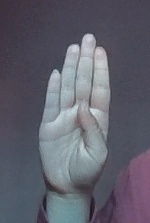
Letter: kaaf